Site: brandenburg
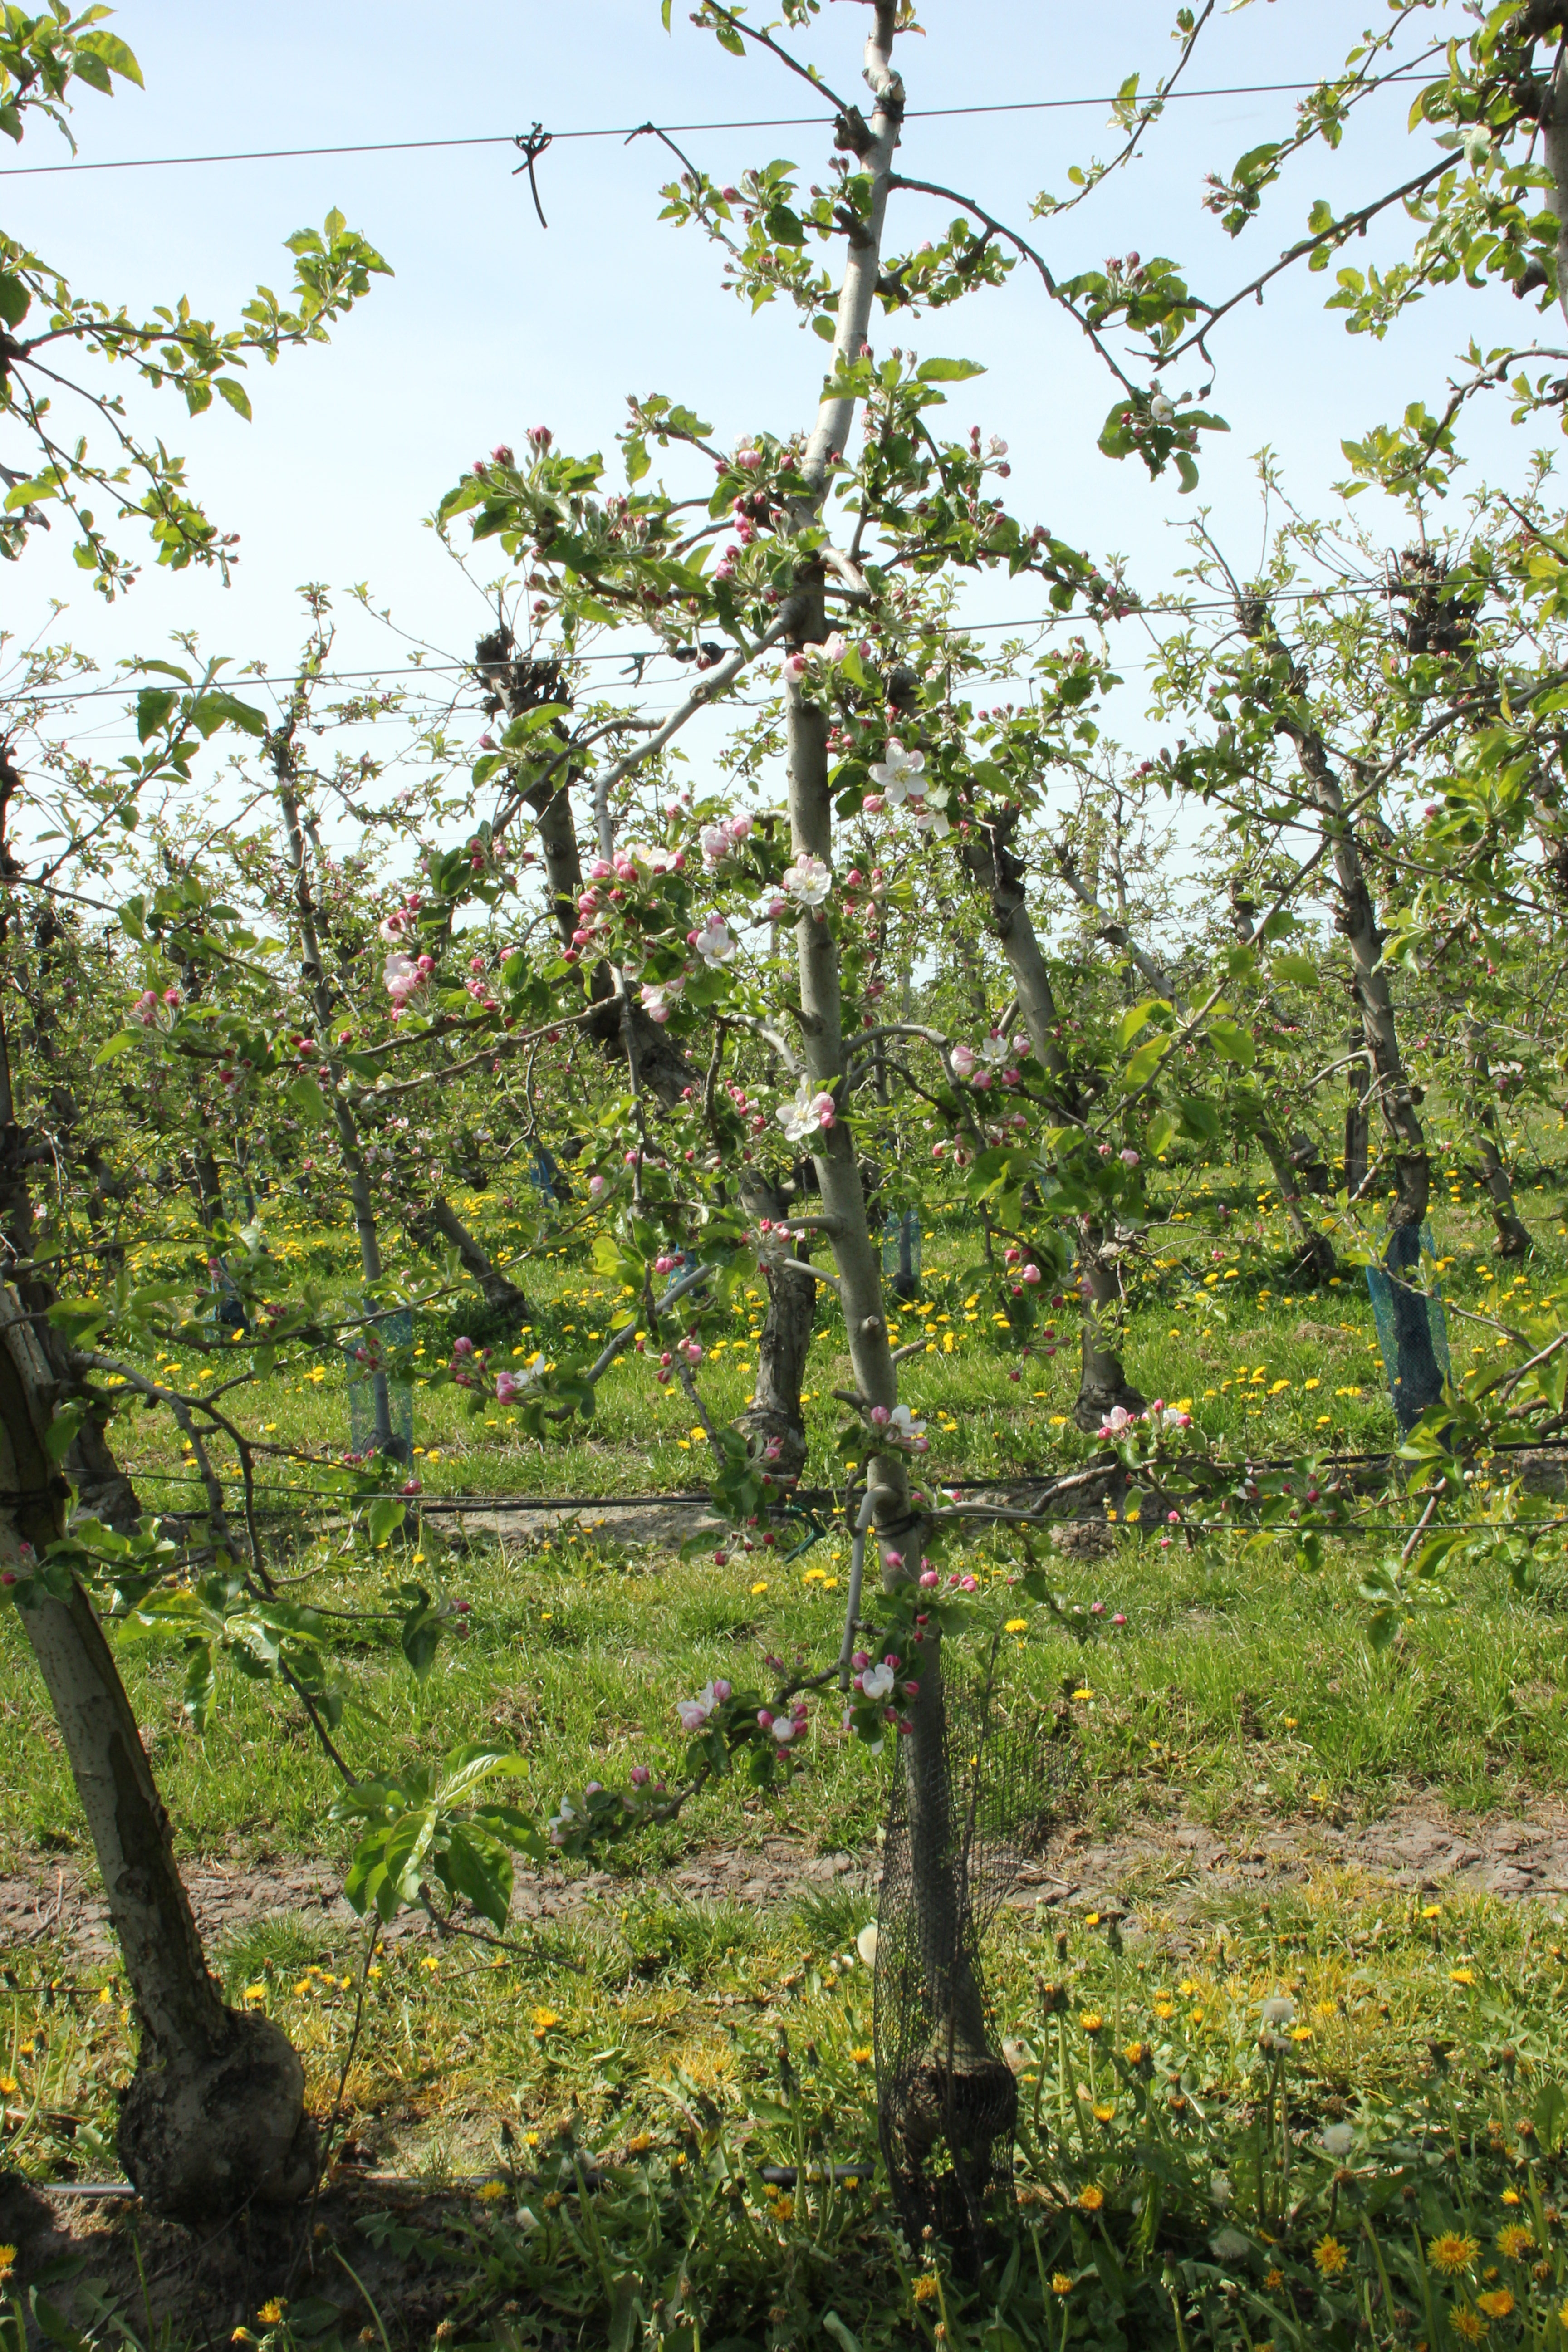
Growth stage (BBCH 60): Flowering